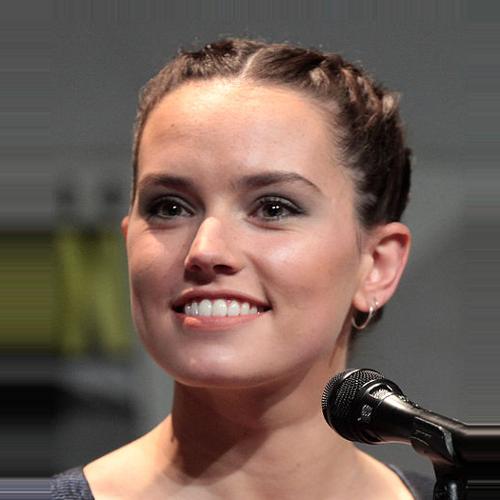
Age: 22